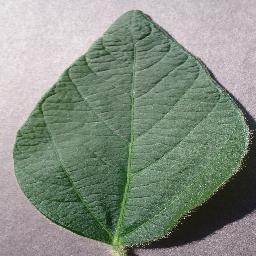
Label: Soybean___healthy